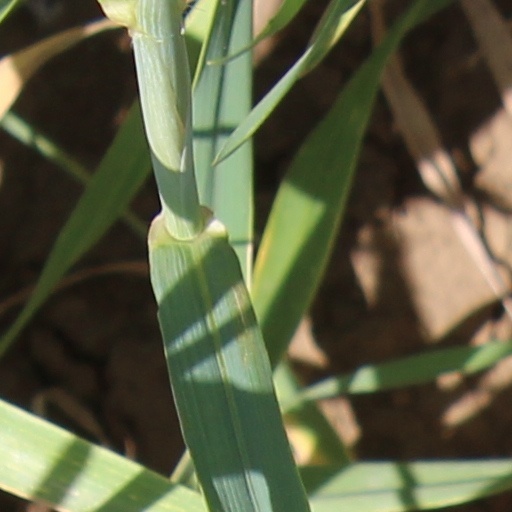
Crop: wheat